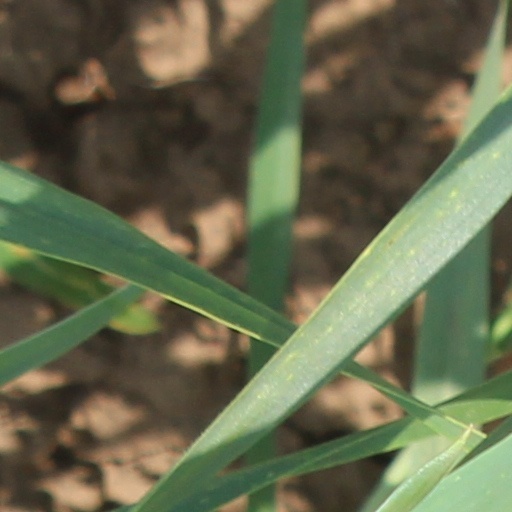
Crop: wheat